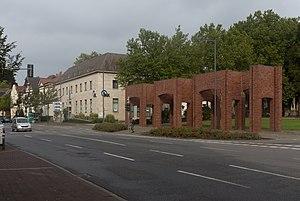
Recklinghausen est une ville de la région de la Ruhr en Rhénanie-du-Nord-Westphalie, en Allemagne. Elle est le chef-lieu de l'arrondissement de Recklinghausen.